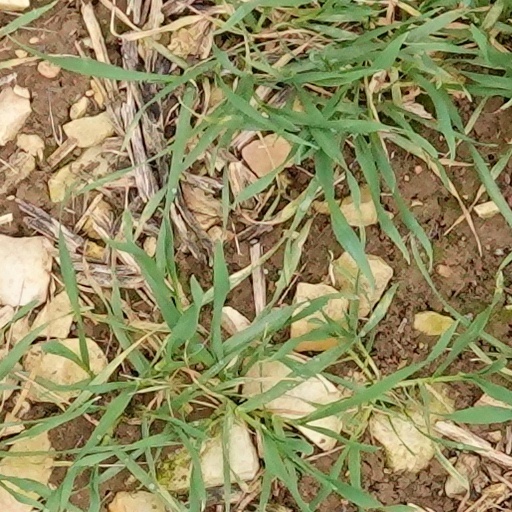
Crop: wheat